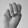
ASL letter: M